Luciano Pavarotti

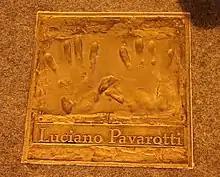
Handprint of Luciano Pavarotti in front of the Gaiety Theatre, Dublin

Pavarotti's one venture into film was "Yes, Giorgio" (1982), a romantic comedy movie directed by Franklin J. Schaffner, in which he starred as the main character Giorgio Fini. The film was a critical and commercial failure, although it received an Academy Award nomination for Best Music, Original Song.